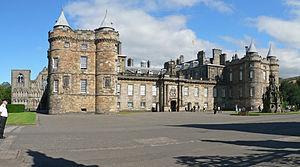
Outlander, ou Outlander - Le Chardon et le Tartan au Québec et en Suisse, est une série télévisée américaine créée par Ronald D. Moore et diffusée depuis le 9 août 2014 sur Starz et au Canada depuis le 24 août 2014 sur Showcase pour les deux premières saisons, puis en simultané sur W Network depuis la troisième saison. Elle est l'adaptation de la série de romans de fantasy Le Chardon et le Tartan écrits par Diana Gabaldon.
Le palais de Holyrood se situe à Édimbourg en Écosse, dans le bas du Royal Mile, l’artère principale qui relie le palais de Holyrood au château d'Édimbourg.